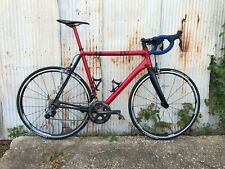
Vehicle type: Bikes